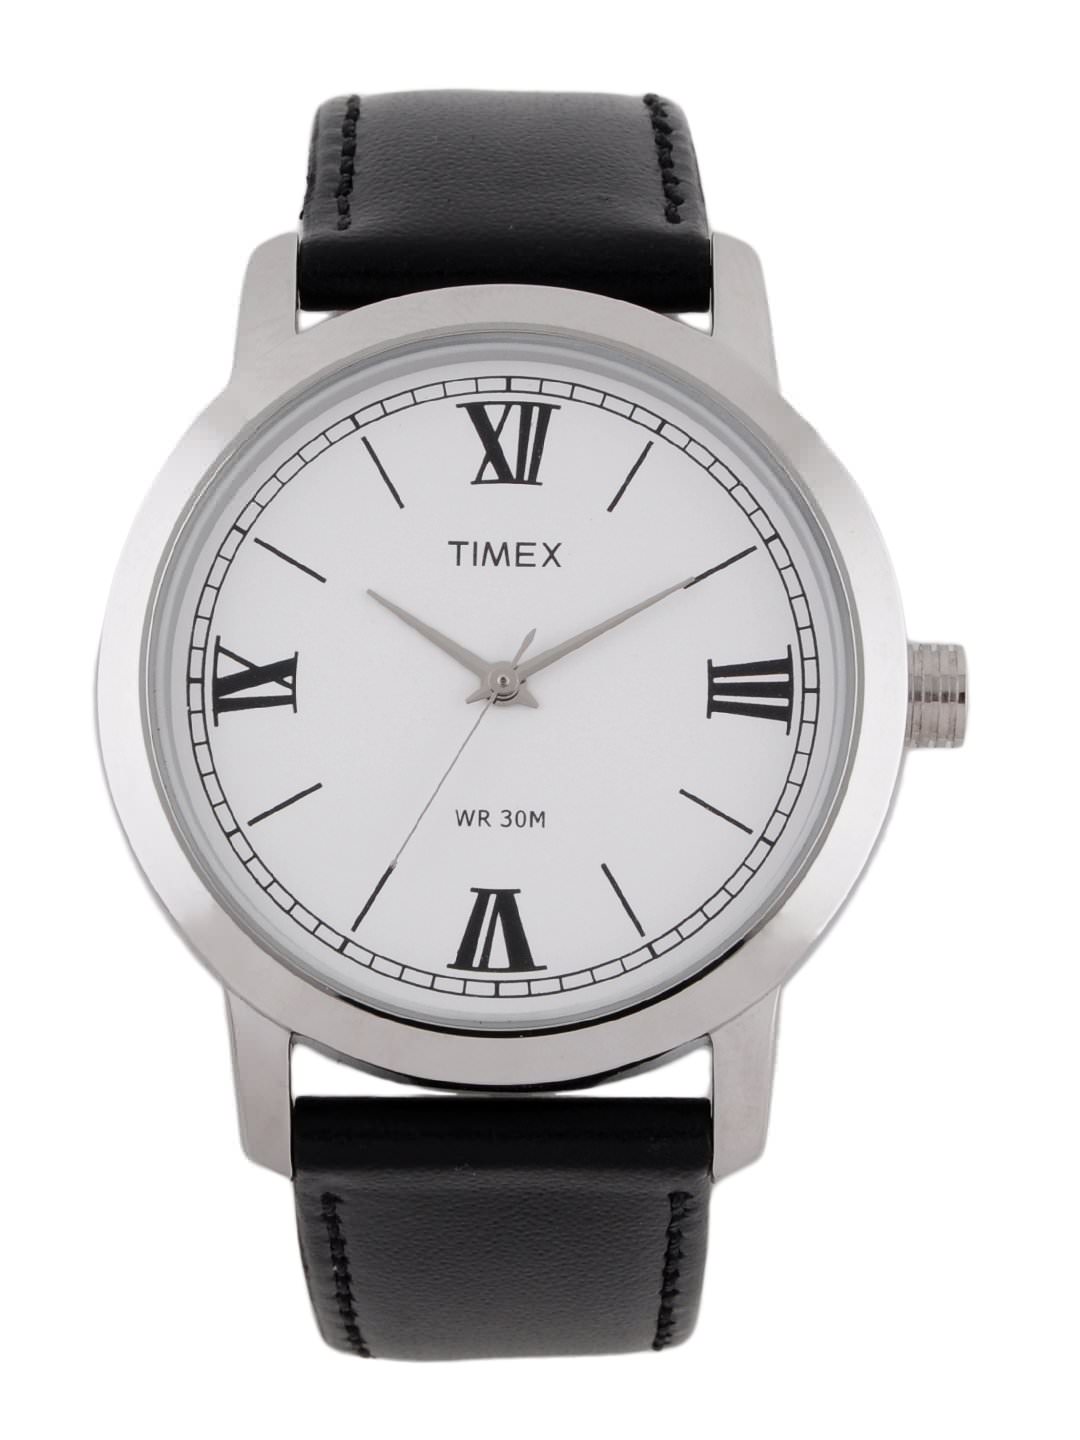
Timex Men White Dial Watch
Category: Free Items / Free Gifts / Free Gifts
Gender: Men
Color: White
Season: Winter 2016
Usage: Casual